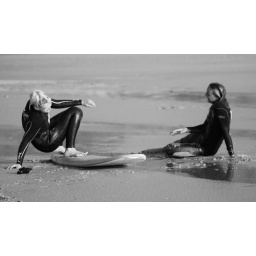
Cute surfer girls joke around on beach - Newquay, UK